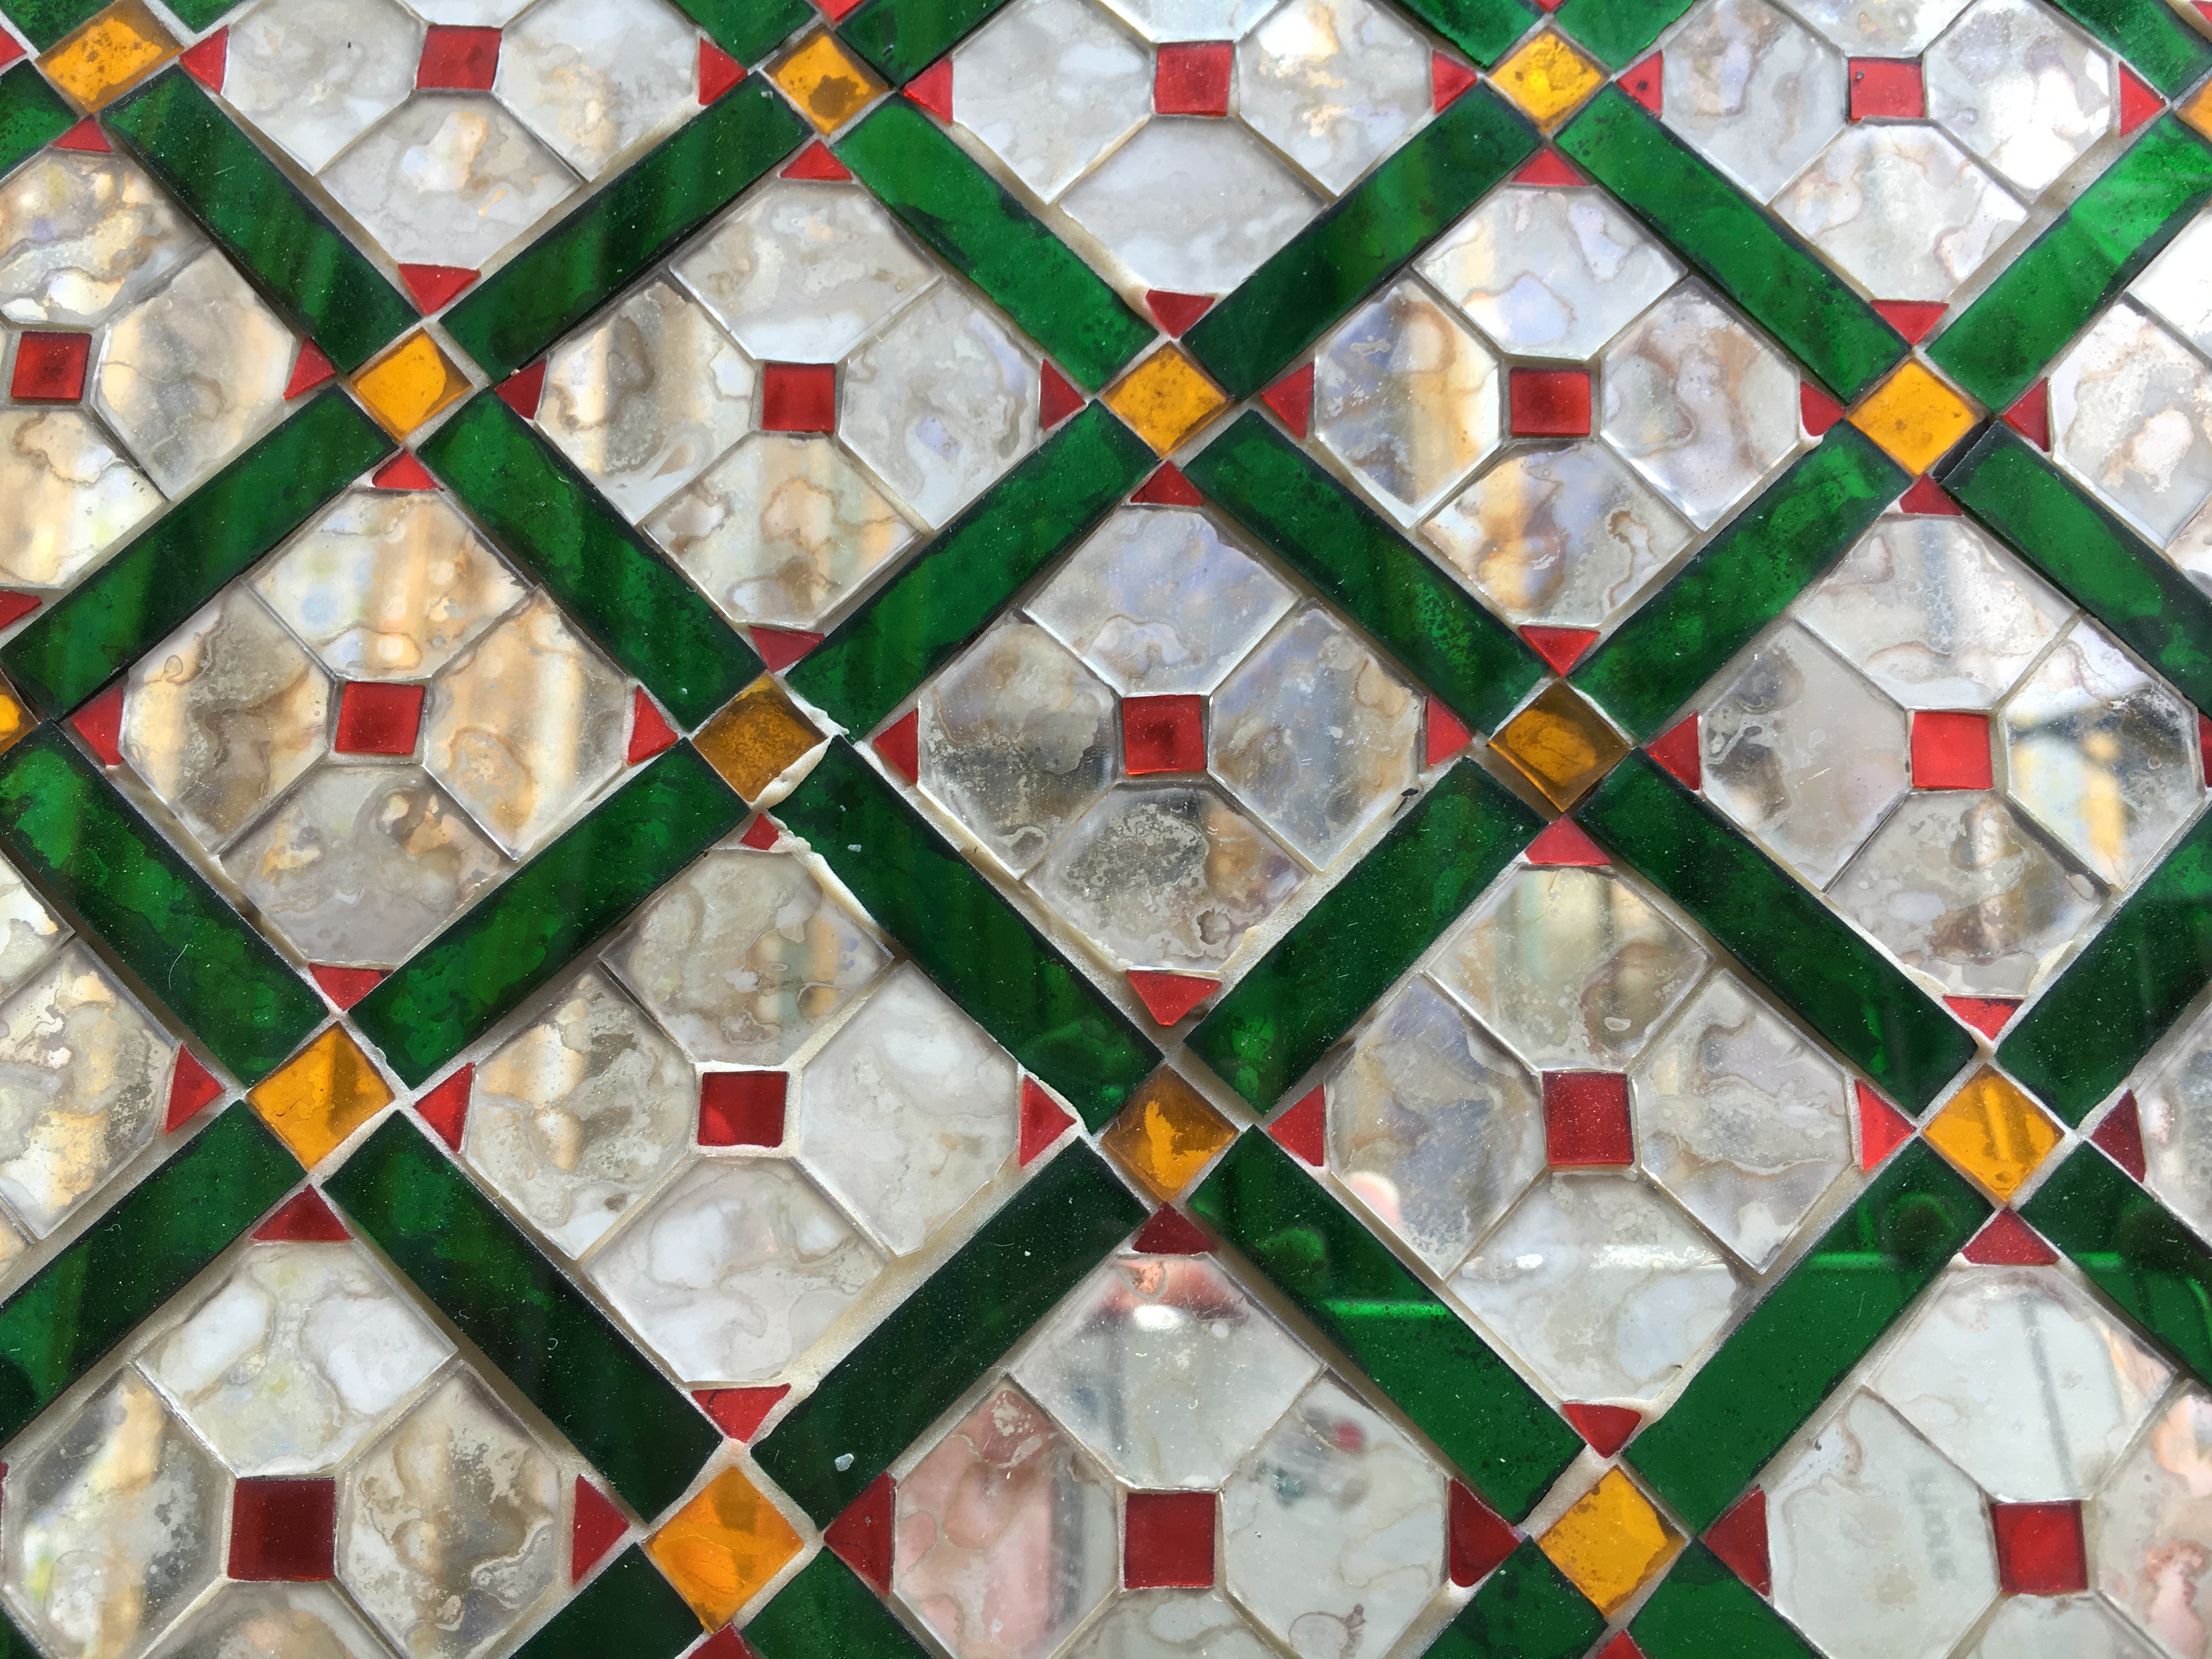
floor, window, glass, travel, pattern, green, holiday, asia, material, circle, thailand, quilt, places of interest, textile, art, background, design, net, symmetry, mosaic, bangkok, flooring, quilting, great palace, grand palace